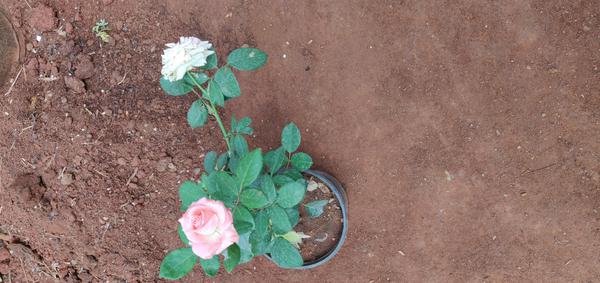
Plant: Rose